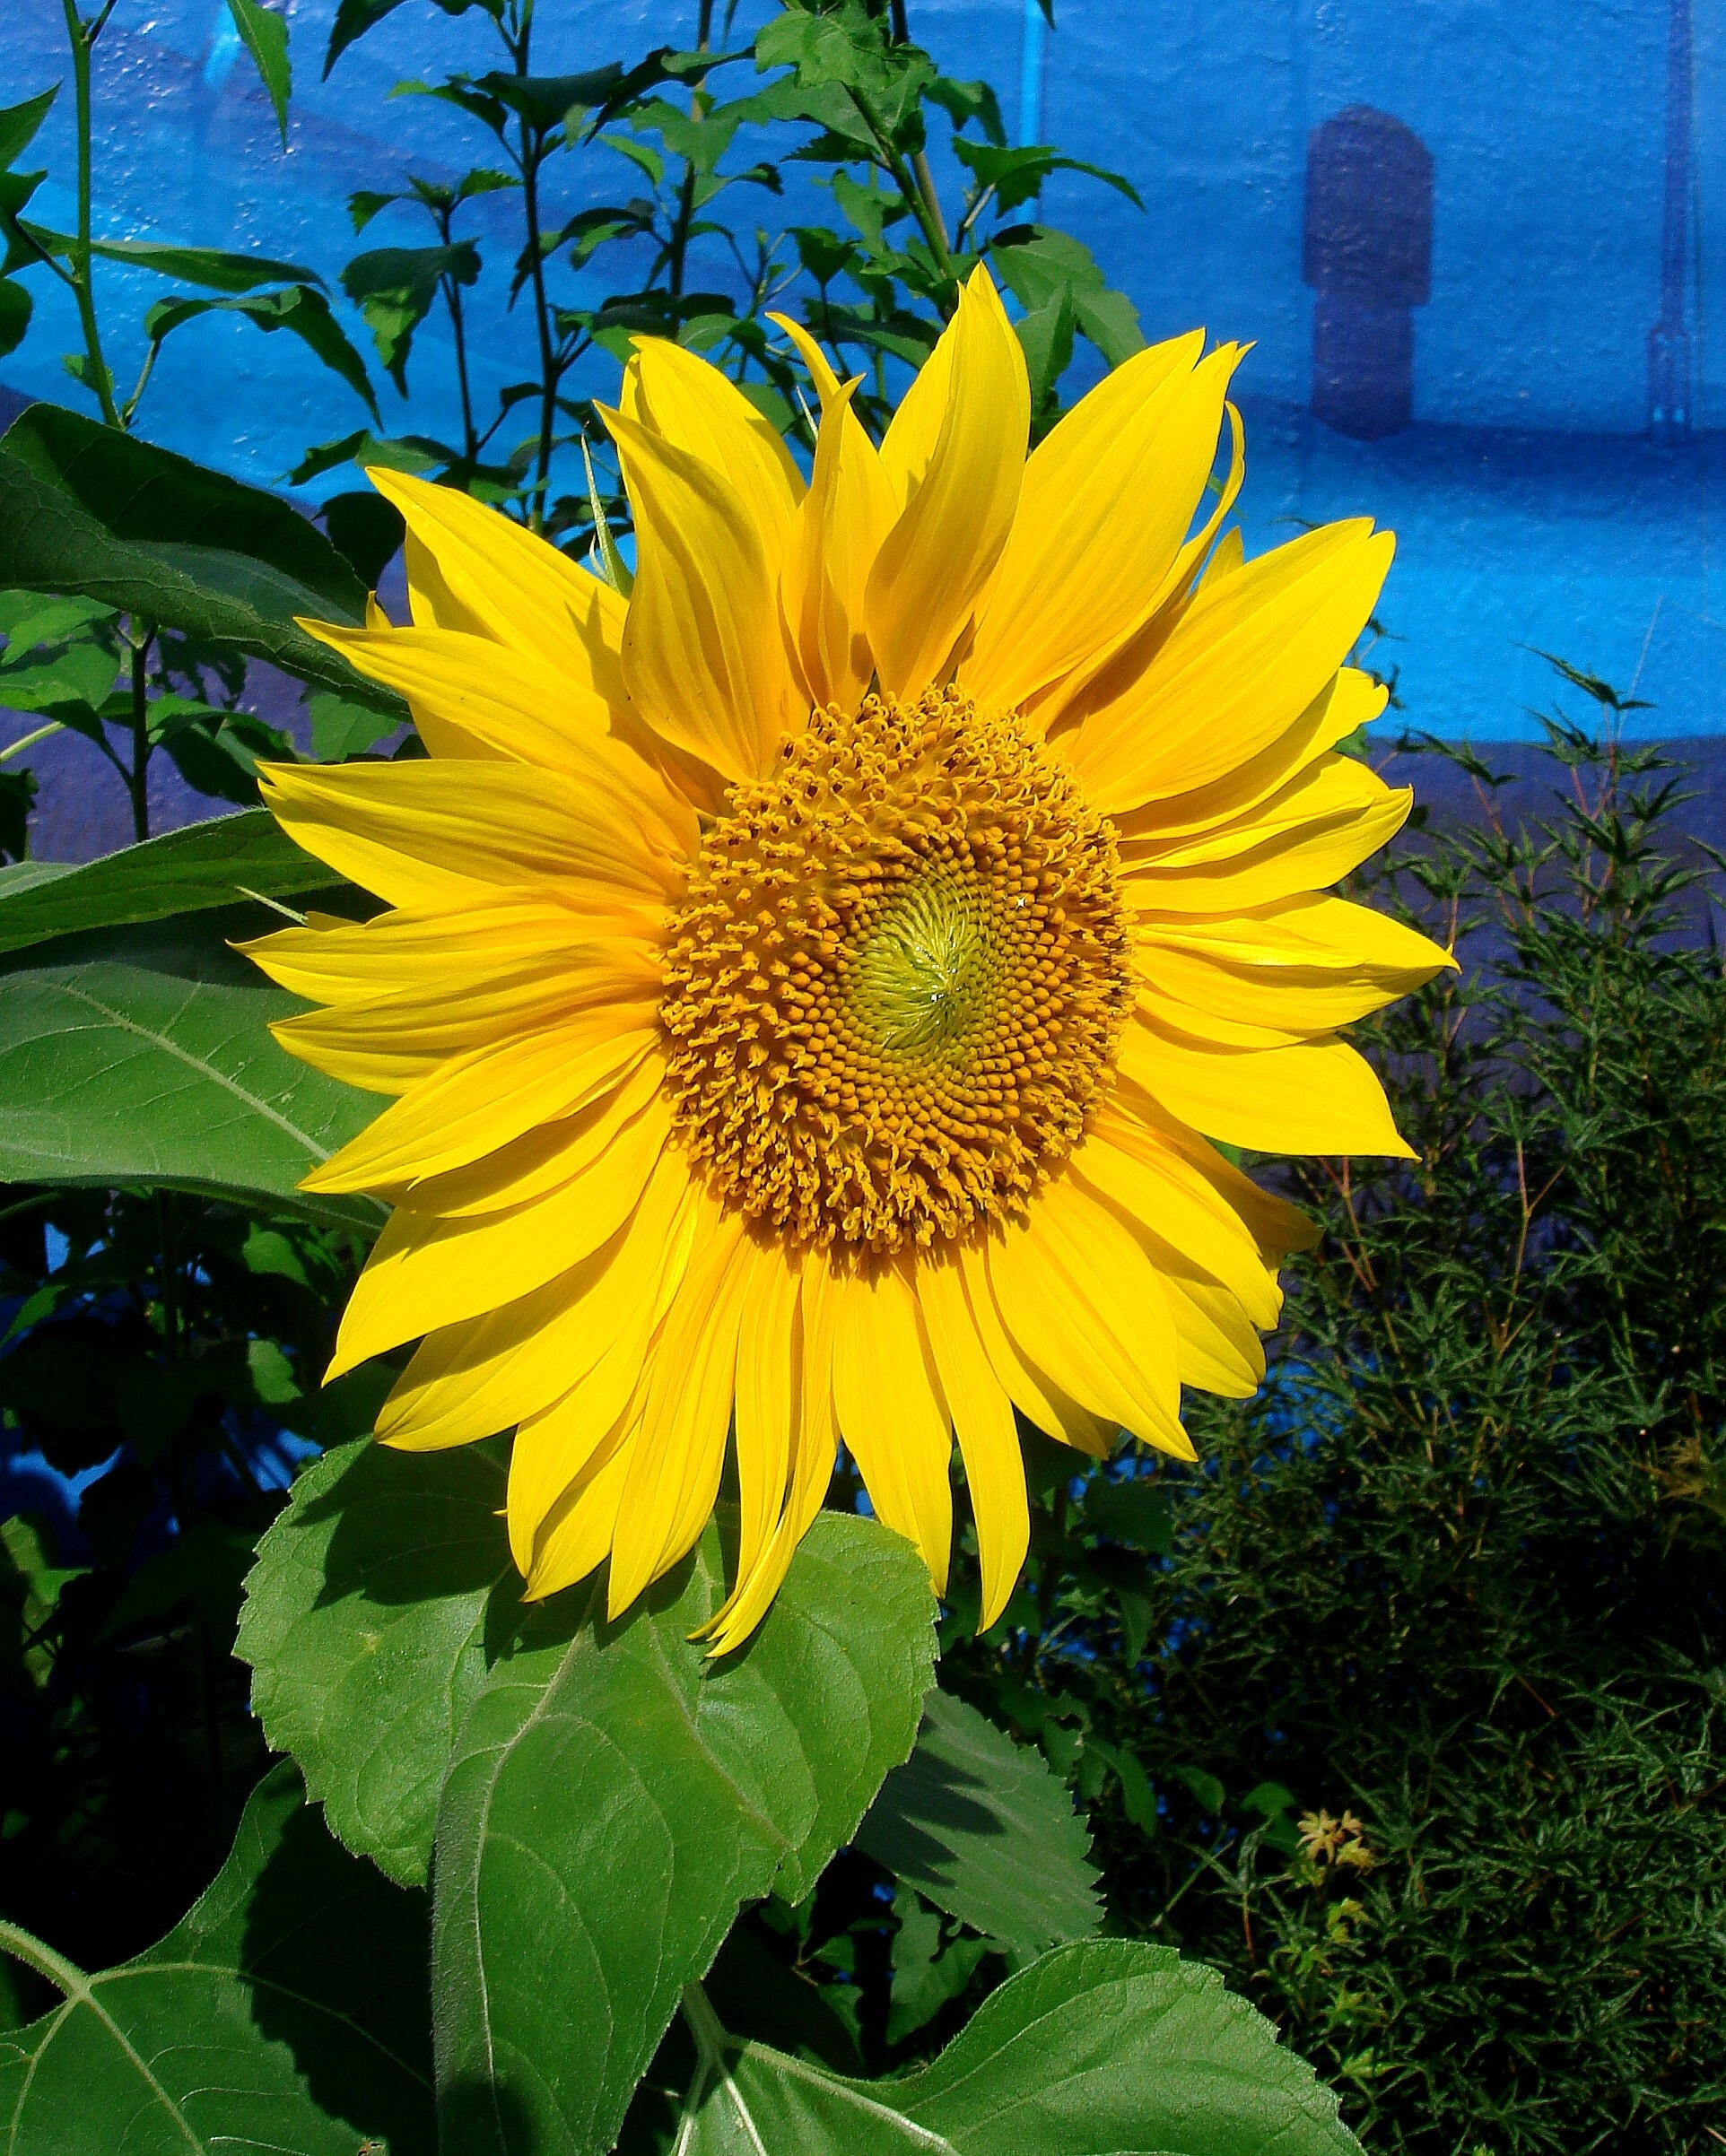
blossom, plant, field, flower, petal, bloom, floral, natural, botany, colorful, yellow, flora, sunflower, sunny, petals, bright, growing, sun flower, flowering plant, daisy family, asterales, sunflower seed, annual plant, land plant